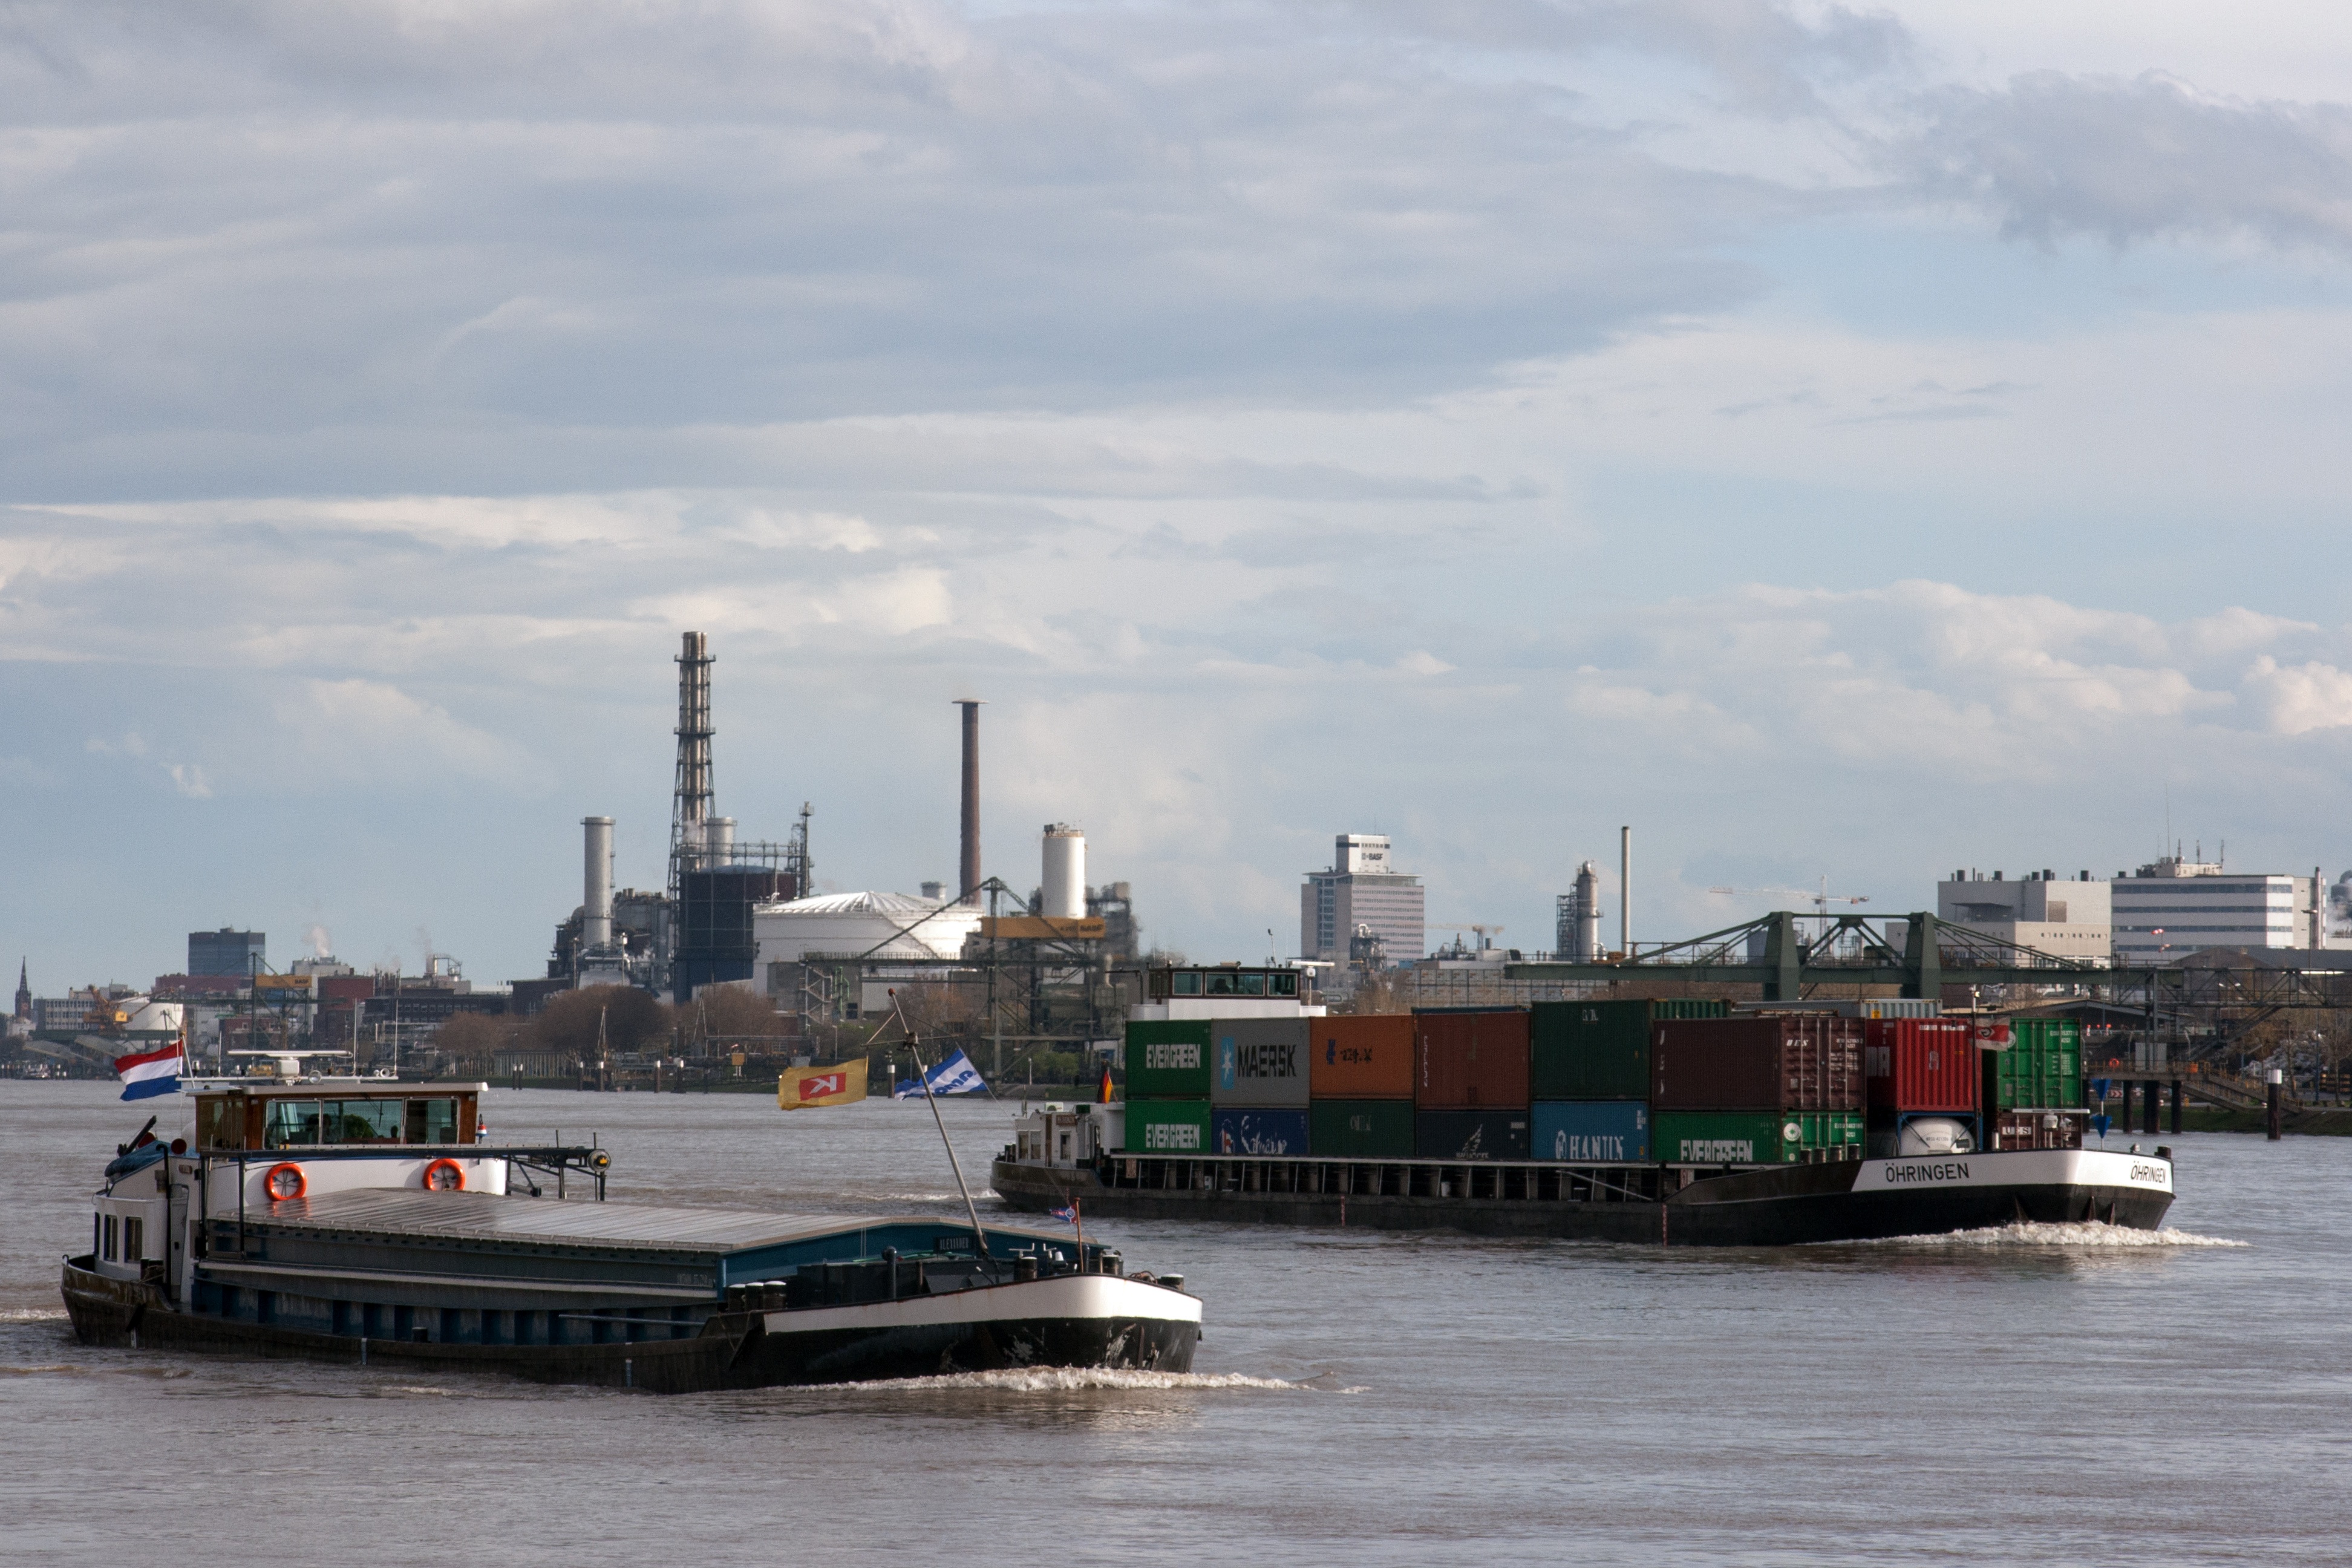
sea, boat, river, ship, transport, vehicle, harbor, port, cargo ship, waterway, ferry, infrastructure, germany, channel, shipping, tugboat, watercraft, rhine, container ship, passenger ship, freight transport